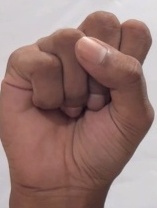
ASL sign: S